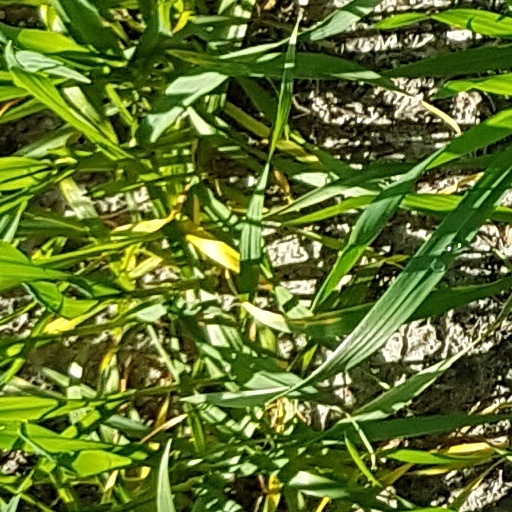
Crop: wheat